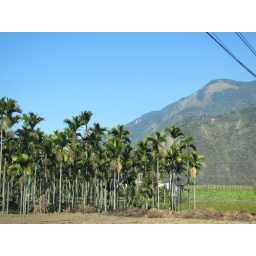
On the road in Taiwan's central mountains